KGW

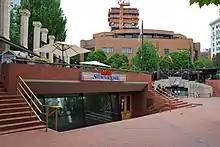
Exterior of KGW's former studio at Pioneer Courthouse Square.

KGW presently broadcasts hours of locally produced newscasts each week (with hours each weekday and four hours each on Saturdays and Sundays).